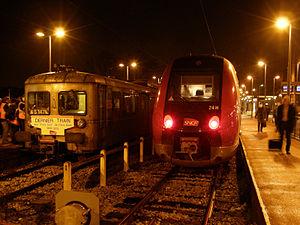
Le Z 6147 après le dernier train assuré par des Z 6100.